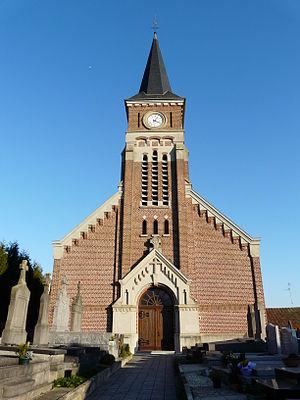
L'église de Sailly-lez-Cambrai
Sailly-lez-Cambrai est une commune française située dans le département du Nord, en région Hauts-de-France.